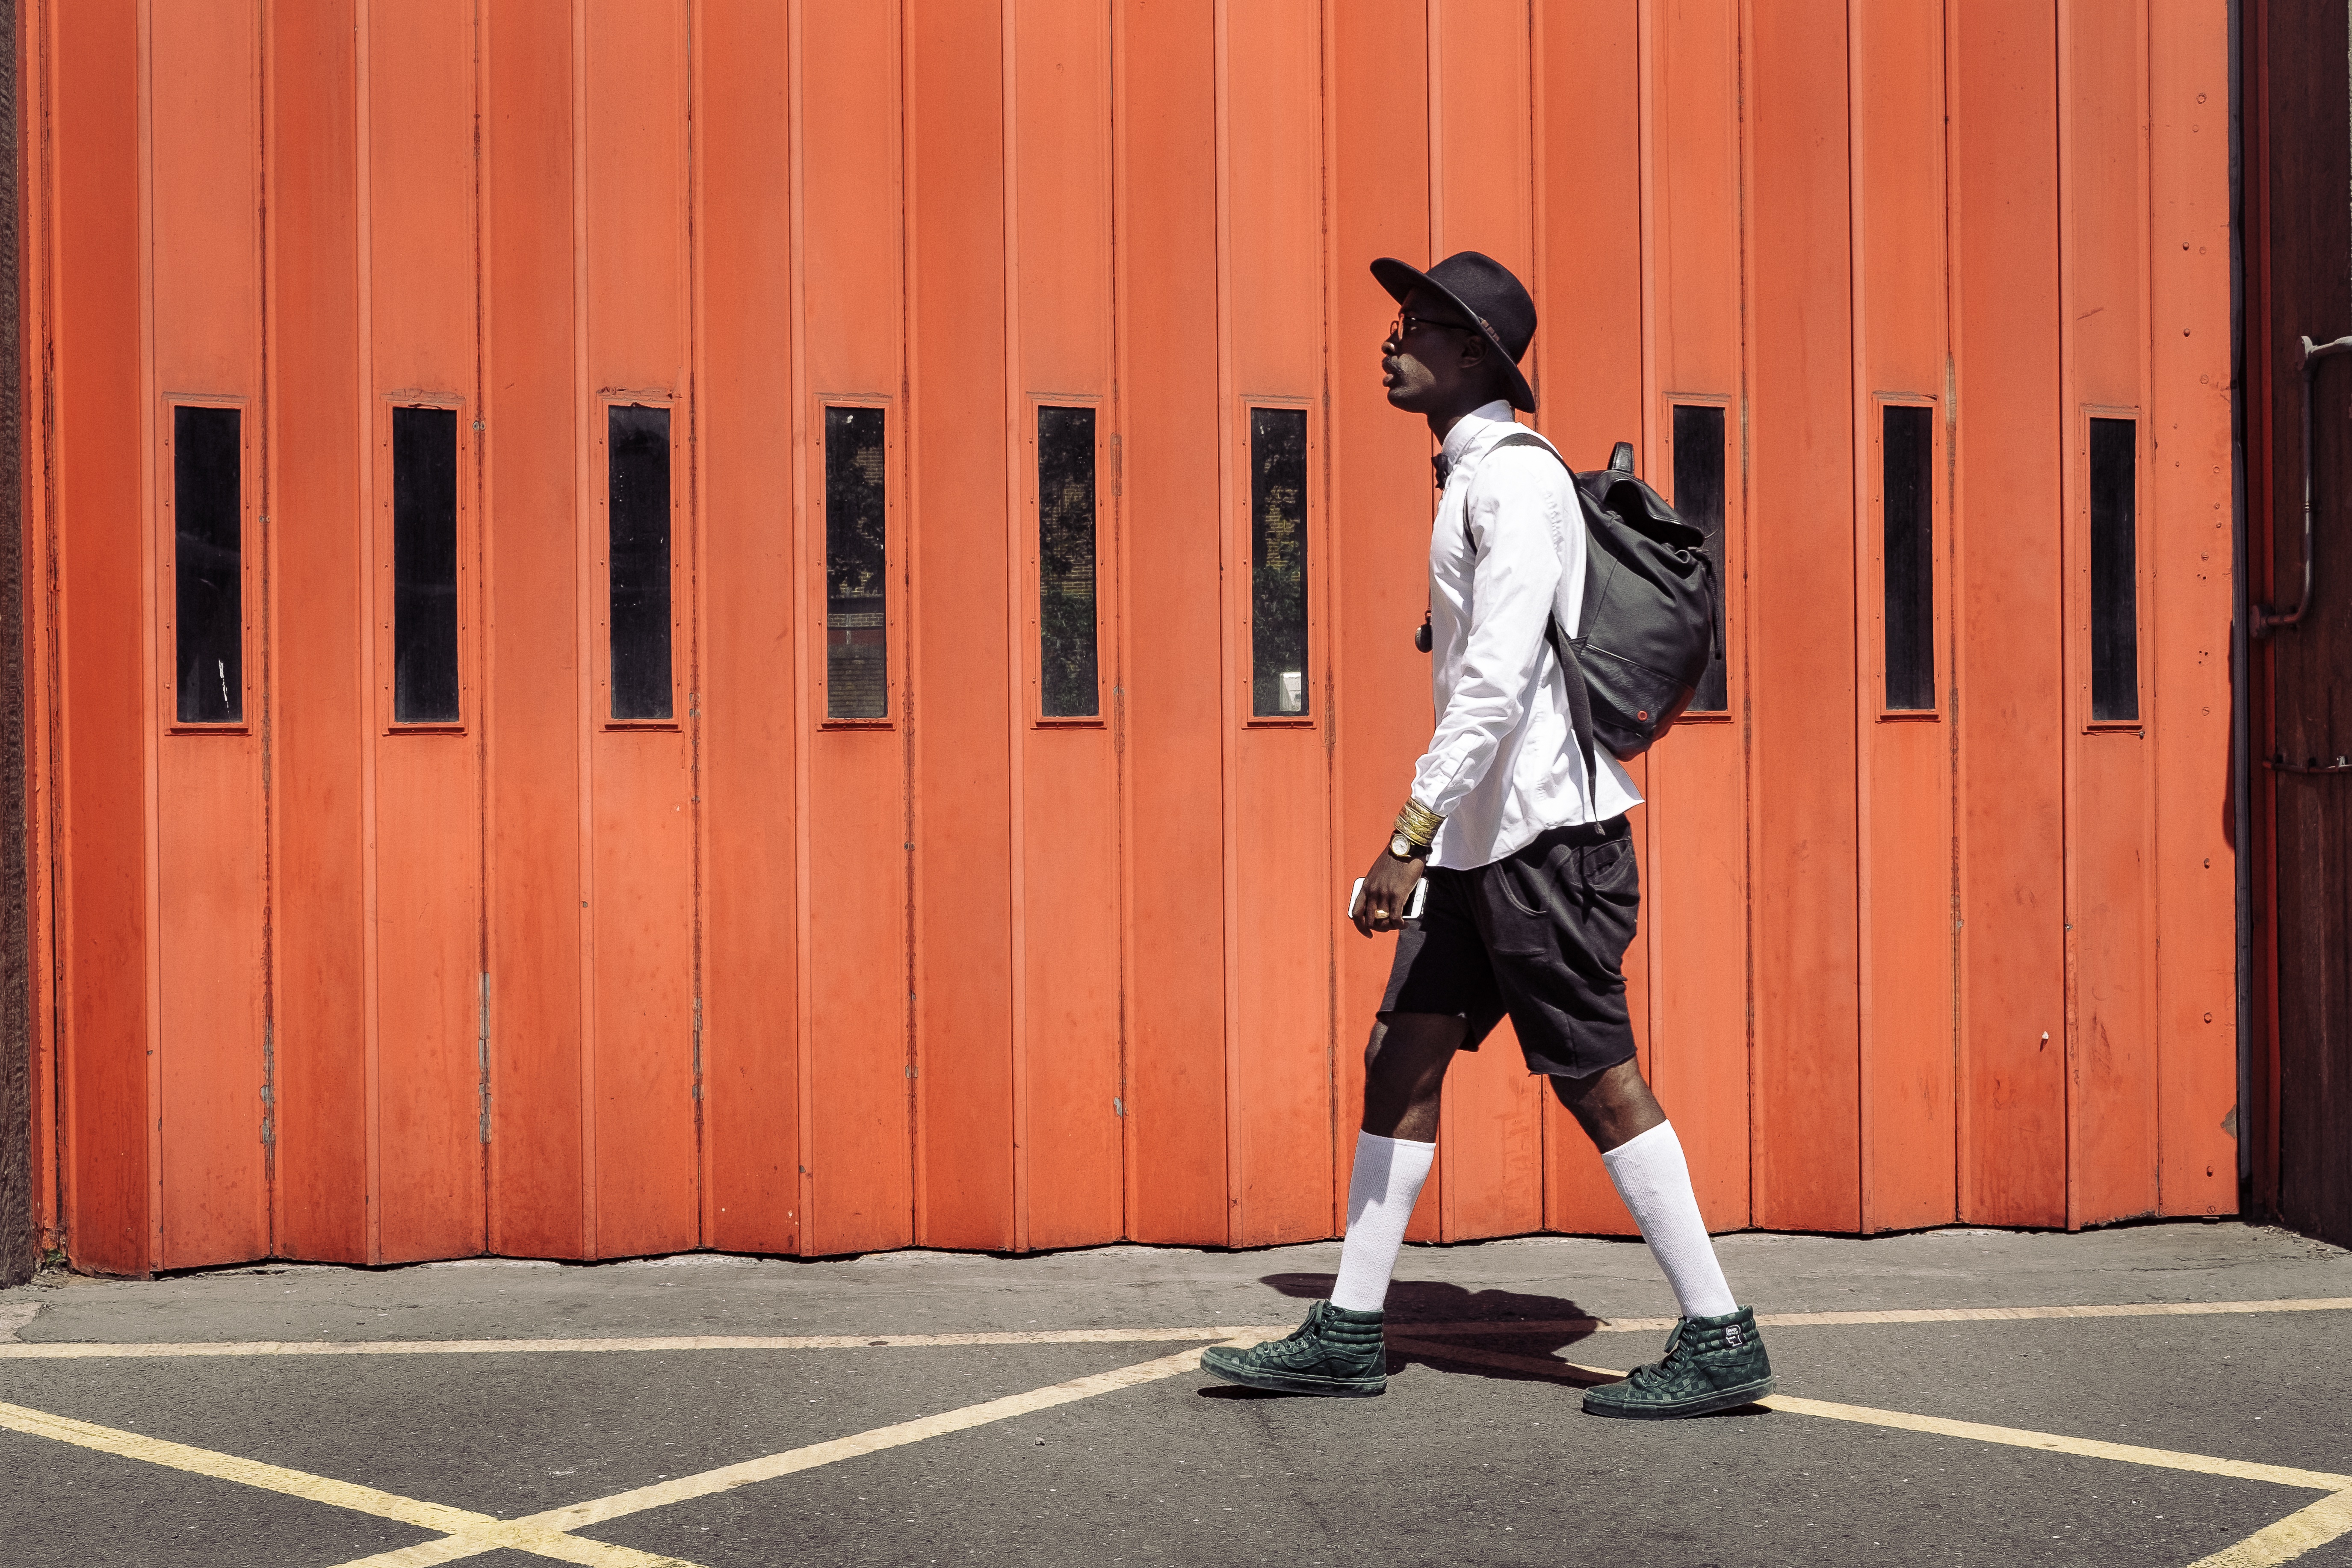
structure, red, color, black, sport venue